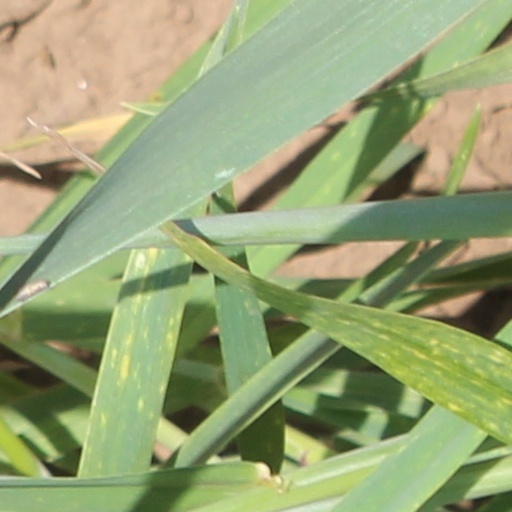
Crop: wheat